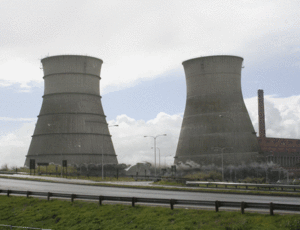
Kontrolleret sprængning
Kontrolleret implosion af Athlone Kraftværks køletårne den 22. august 2010
En kontrolleret sprængning er en metode der benyttes til at destruere materielle genstande på, der ellers ikke lader sig flytte hurtigt uden fare for sine omgivelser. Det kan foregå ved enten en kontrolleret eksplosion, der benyttes når et muligt sprængfarligt emne skal detoneres eller deaktiveres. Det kan også foregå ved en kontrolleret implosion, der benyttes når en bygning eller en konstruktion skal nedrives.